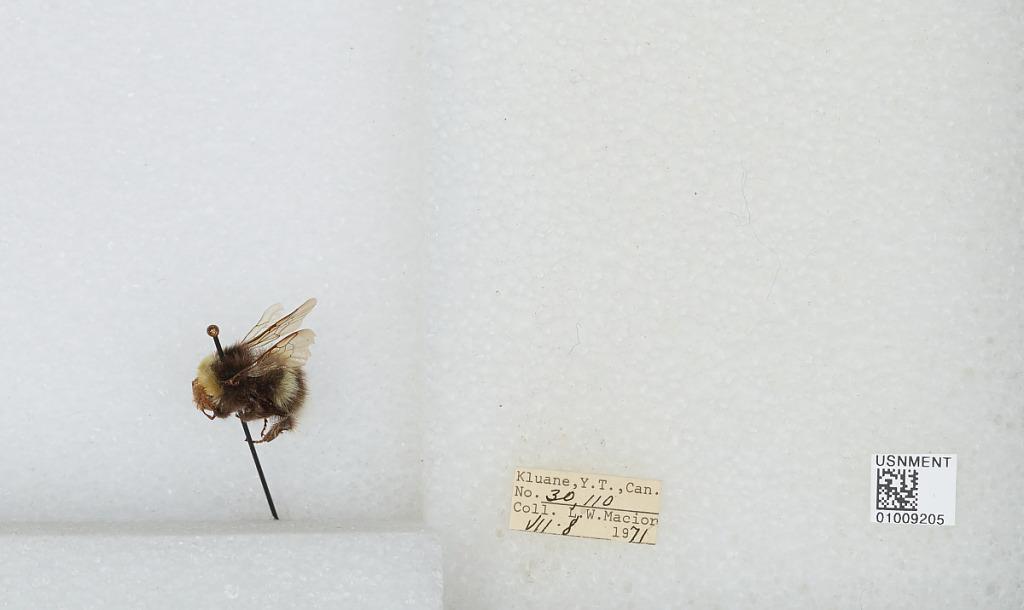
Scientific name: Bombus (Bombus) lucorum (Linnaeus)
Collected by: L. Macior
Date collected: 1971-7-8
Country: Canada
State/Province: Yukon Territory
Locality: Kluane
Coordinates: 60.75, -139.5